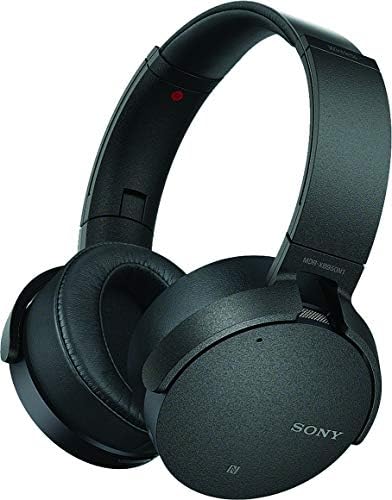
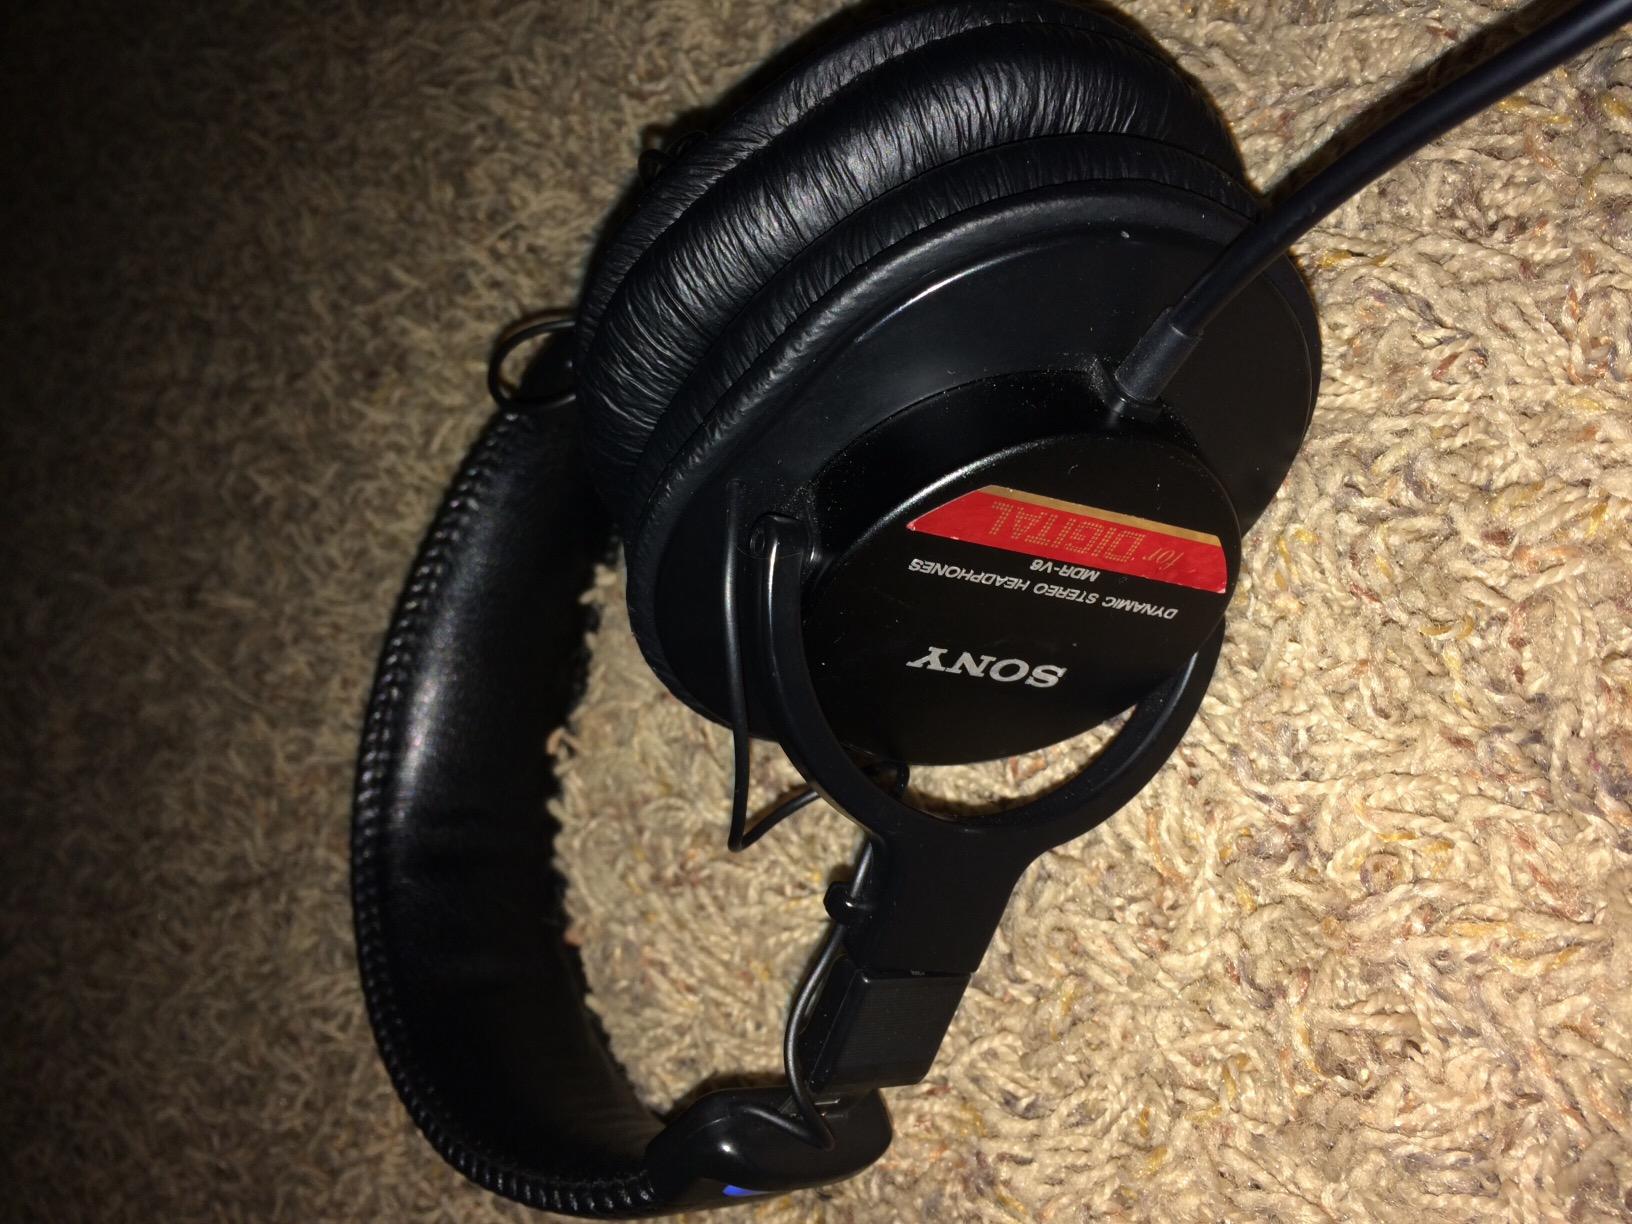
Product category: headphones
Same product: no